Justice League vs. the Fatal Five

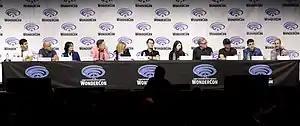
The cast, writers and producers of "Justice League vs. the Fatal Five" promoting the film at the 2019 WonderCon

The director is Sam Liu, who has directed prior DC animated films. The story was written by Eric Carrasco, partnered with Jim Krieg and Alan Burnett. The film features Kevin Conroy, Susan Eisenberg, and George Newbern reprising their roles as Batman, Wonder Woman, and Superman from "Justice League" and other DC productions.